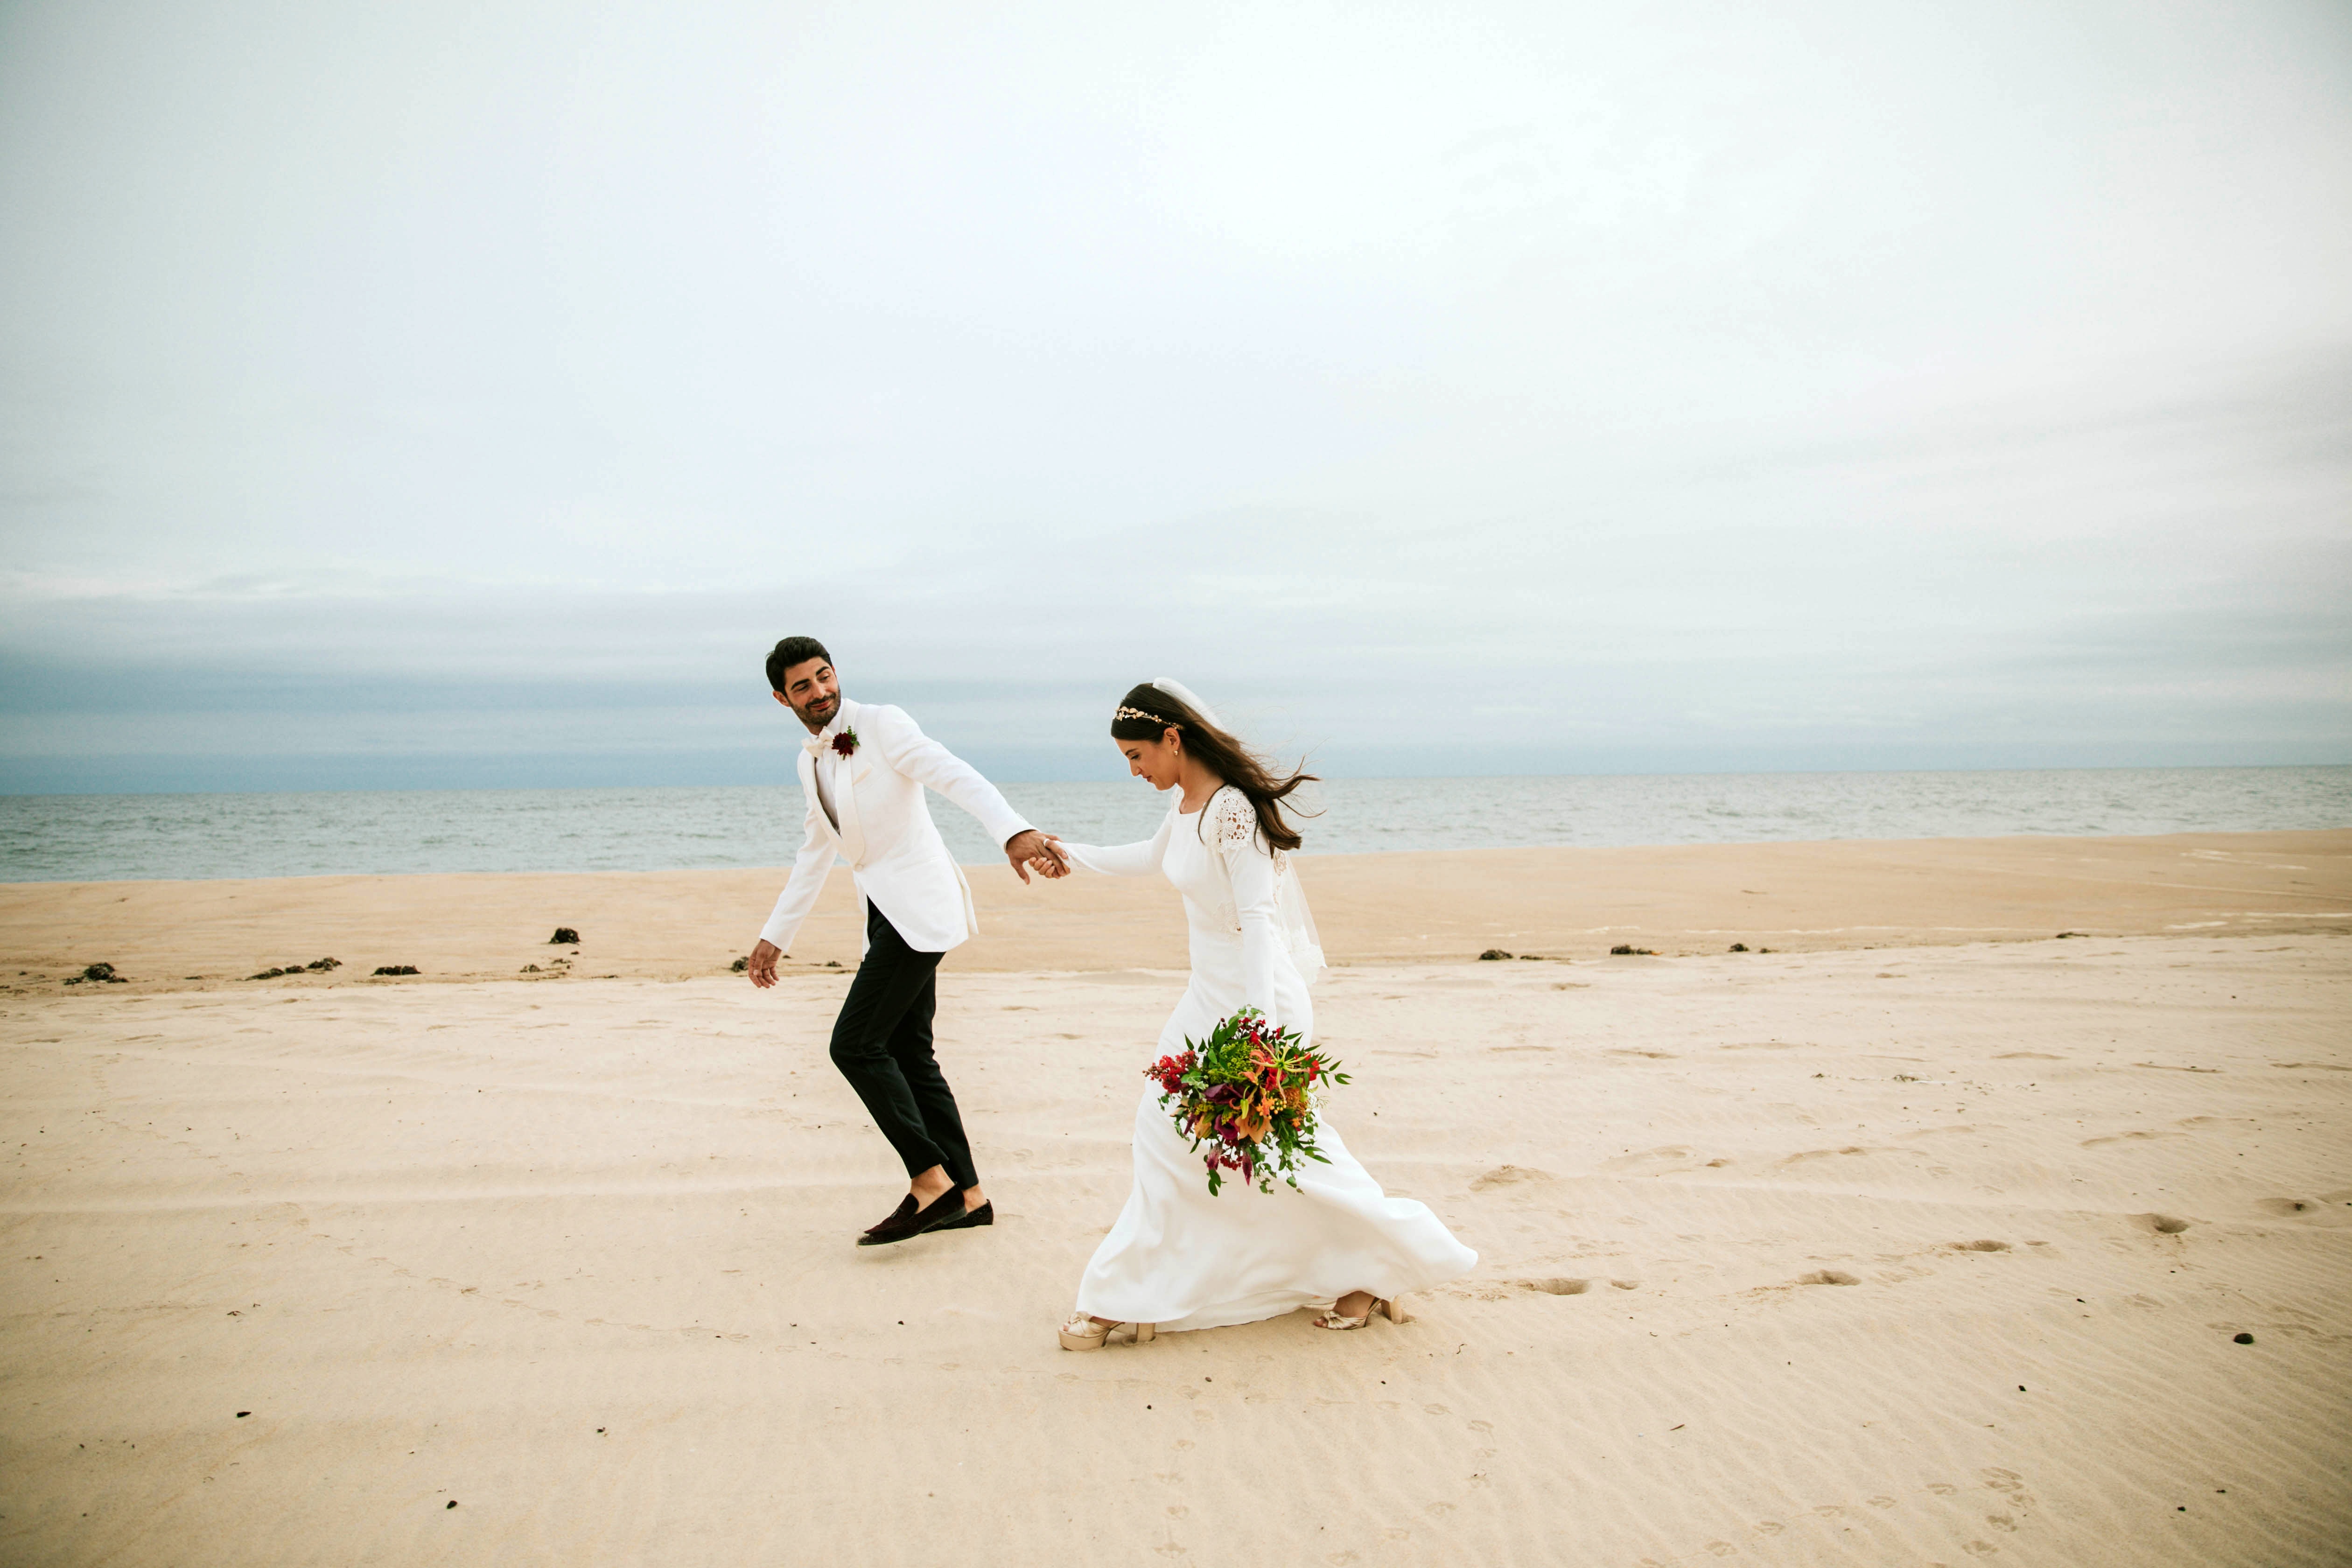
People in nature, photograph, wedding, bride, ceremony, sky, wedding dress, dress, happy, photography, honeymoon, event, gown, romance, bridal clothing, beach, fun, marriage, landscape, ocean, vacation, gesture, love, flash photography, sea, plant, flower, formal wear